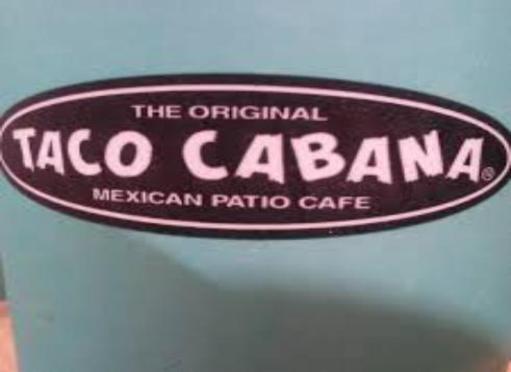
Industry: Food